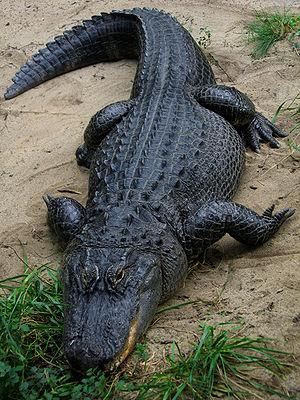
Alligator mississippiensis, l'Alligator d'Amérique ou cocodri ou crocodril en français cadien, est une espèce de crocodiliens de la famille des Alligatoridae et de la sous-famille des Alligatorinae.
Les symboles repris ci-dessous sont les symboles officiels de l'État de Floride. La majorité des symboles furent choisis en 1950. Néanmoins, la fleur emblème fut choisie en 1909, l'oiseau emblème de l'État fut choisi en 1927 et la chanson emblème en 1935. Ces trois emblèmes ne sont d'ailleurs pas repris dans les textes de loi de la Floride.